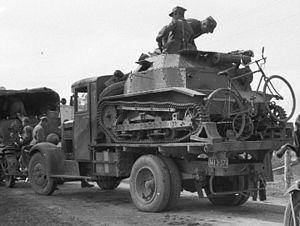
Le Fiat 621 est un camion de moyen tonnage à usages multiples fabriqué en Italie par Fiat V.I. à partir de 1929.